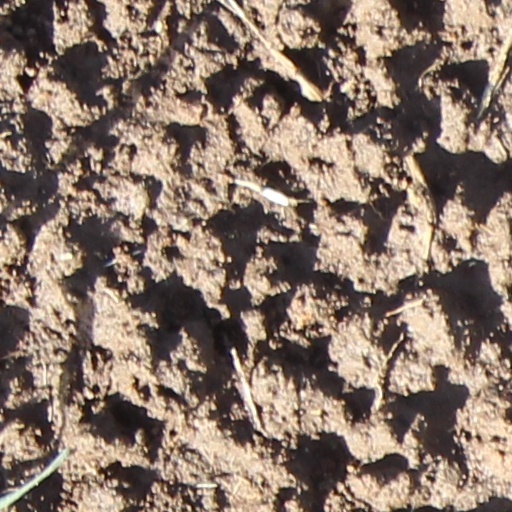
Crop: wheat